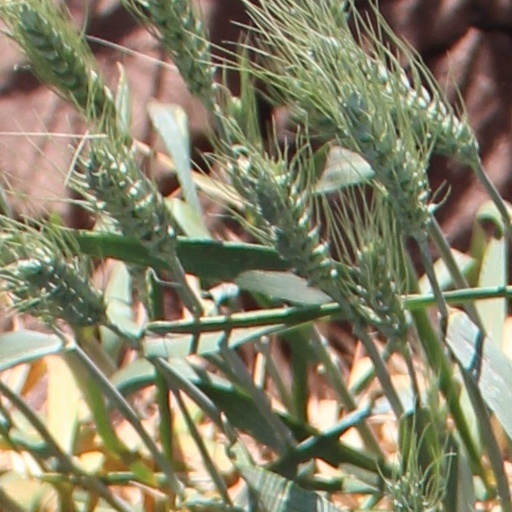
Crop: wheat